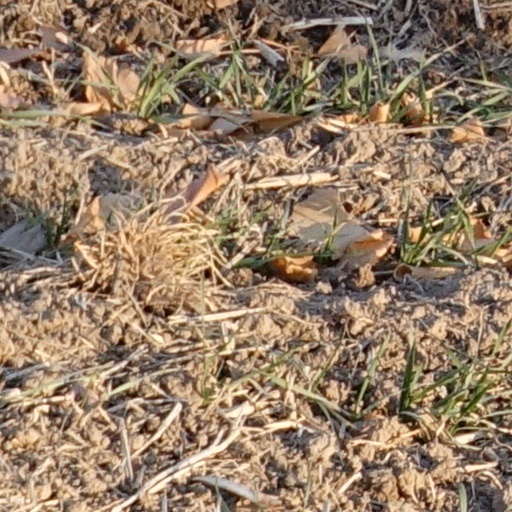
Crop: wheat